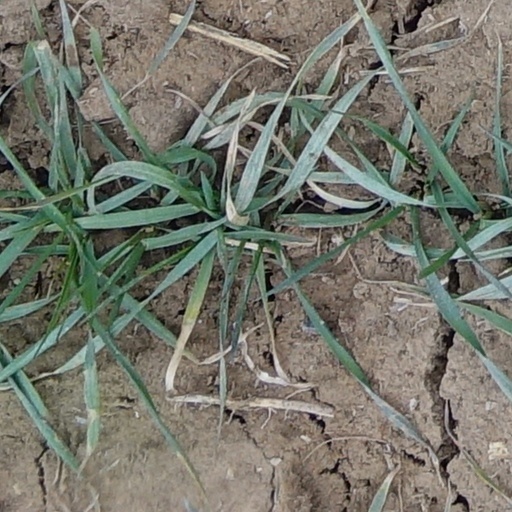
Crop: wheat